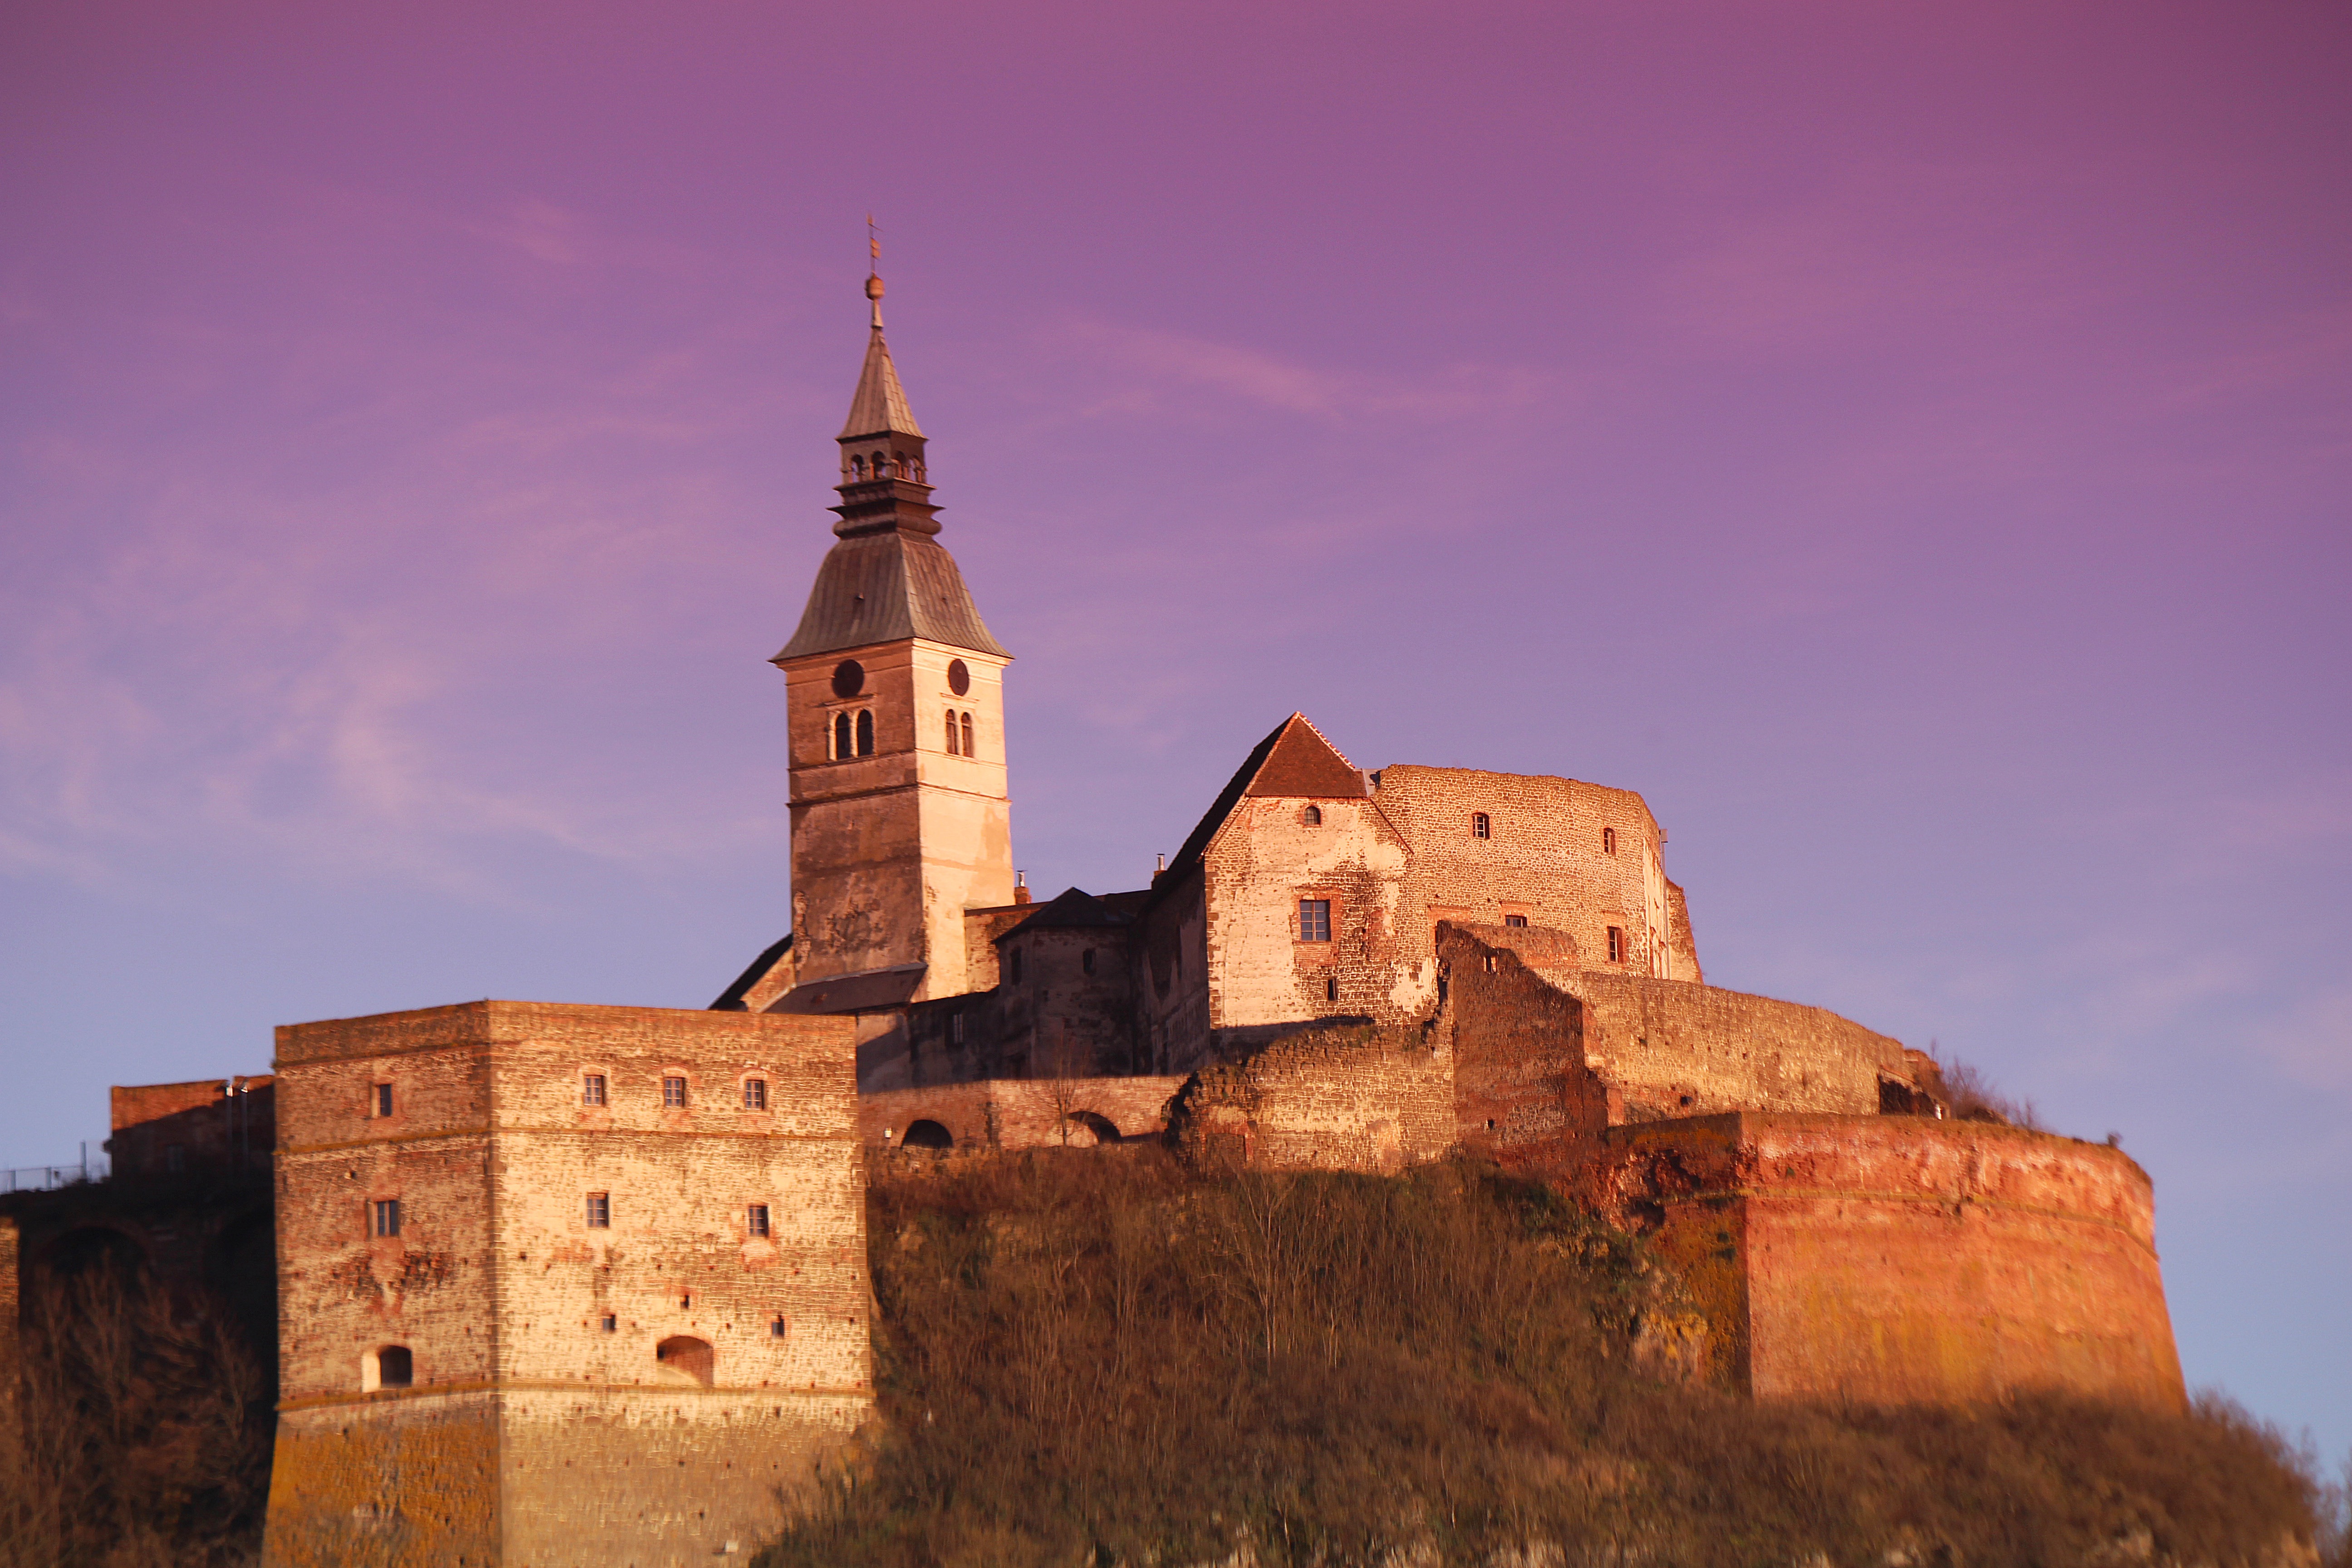
sunset, building, evening, tower, castle, fortification, place of worship, austria, ancient history, g ssing